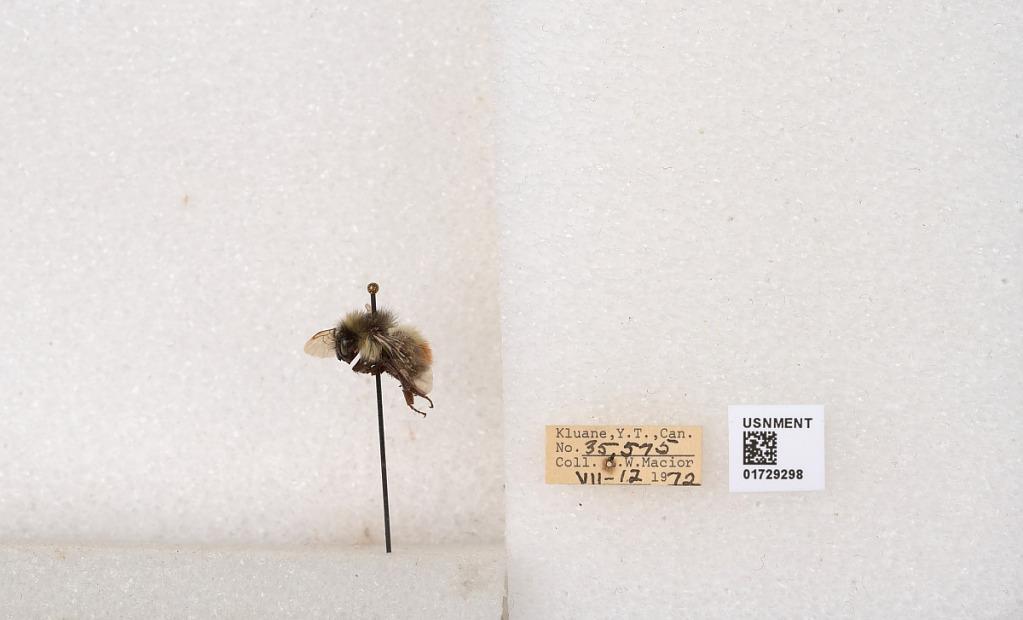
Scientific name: Bombus flavifrons Cresson
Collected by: L. Macior
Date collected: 1972-7-12
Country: Canada
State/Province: Yukon Territory
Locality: Kluane National Park and Reserve
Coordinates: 60.7493, -139.504